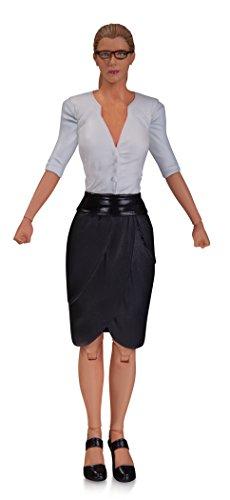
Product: DC Collectibles Arrow (TV Show): Felicity Smoak Action Figure
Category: Toys & Games | Collectible Toys | Statues, Bobbleheads & Busts
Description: Recreates Oliver Queen's computer-whiz ally.
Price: $16.99
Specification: ProductDimensions:6.4x2x0.5inches|ItemWeight:7ounces|ShippingWeight:7.2ounces(Viewshippingratesandpolicies)|DomesticShipping:ItemcanbeshippedwithinU.S.|InternationalShipping:ThisitemcanbeshippedtoselectcountriesoutsideoftheU.S.LearnMore|ASIN:B00VHUWZ4G|Itemmodelnumber:APR150333|Manufacturerrecommendedage:14-15years